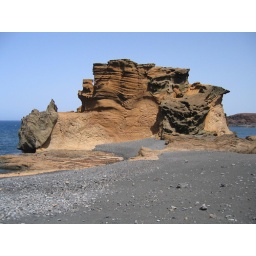
Cool rock formation by the green lake